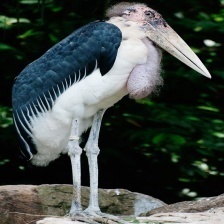
Species: MARABOU STORK
Scientific name: LEPTOPTILOS CRUMENIFER
ImageNet parent category: white_stork